UB40

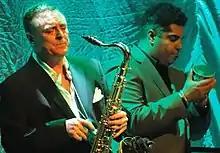
Brian Travers and Laurence Parry of UB40 at Birmingham Symphony Hall, England, October 2010

The band released their next album, "TwentyFourSeven", UB40's last with their classic line-up, as a free insert in "The Mail on Sunday"s 4 May 2008 issue. The newspaper sold nearly three million copies. This led to a backlash when the full 17-track version was released on 21 June 2008, and most of the major retailers refused to stock it. It failed to reach the Top 75 in the UK, marking a first, as all their official albums had previously made the Top 50 on the UK Albums Chart. Their next release, on EMI, was a compilation titled "Love Songs", featuring hits mainly from the "Labour of Love" series, all of which featured Ali Campbell on vocals – it reached number 3 in the UK. The band toured the US, including their first show at the Hollywood Bowl.